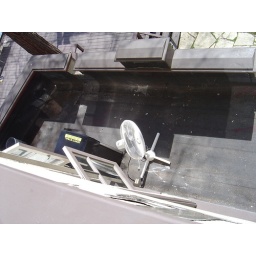
The second floor balcony below my 3rd floor room windows.